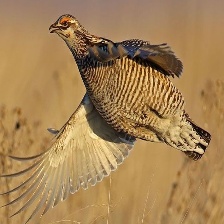
Species: GREATER PRAIRIE CHICKEN
Scientific name: TYMPANUCHUS CUPIDO